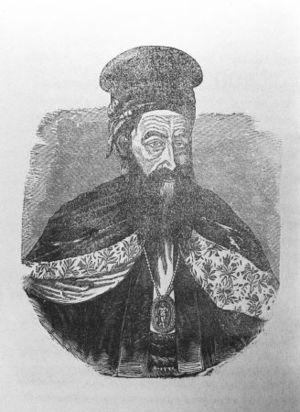
Cyrille VII de Constantinople, né en 1775 à Andrinople et mort en 1872 à Heybeliada, fut patriarche de Constantinople du 3 octobre 1855 au 13 juillet 1860.